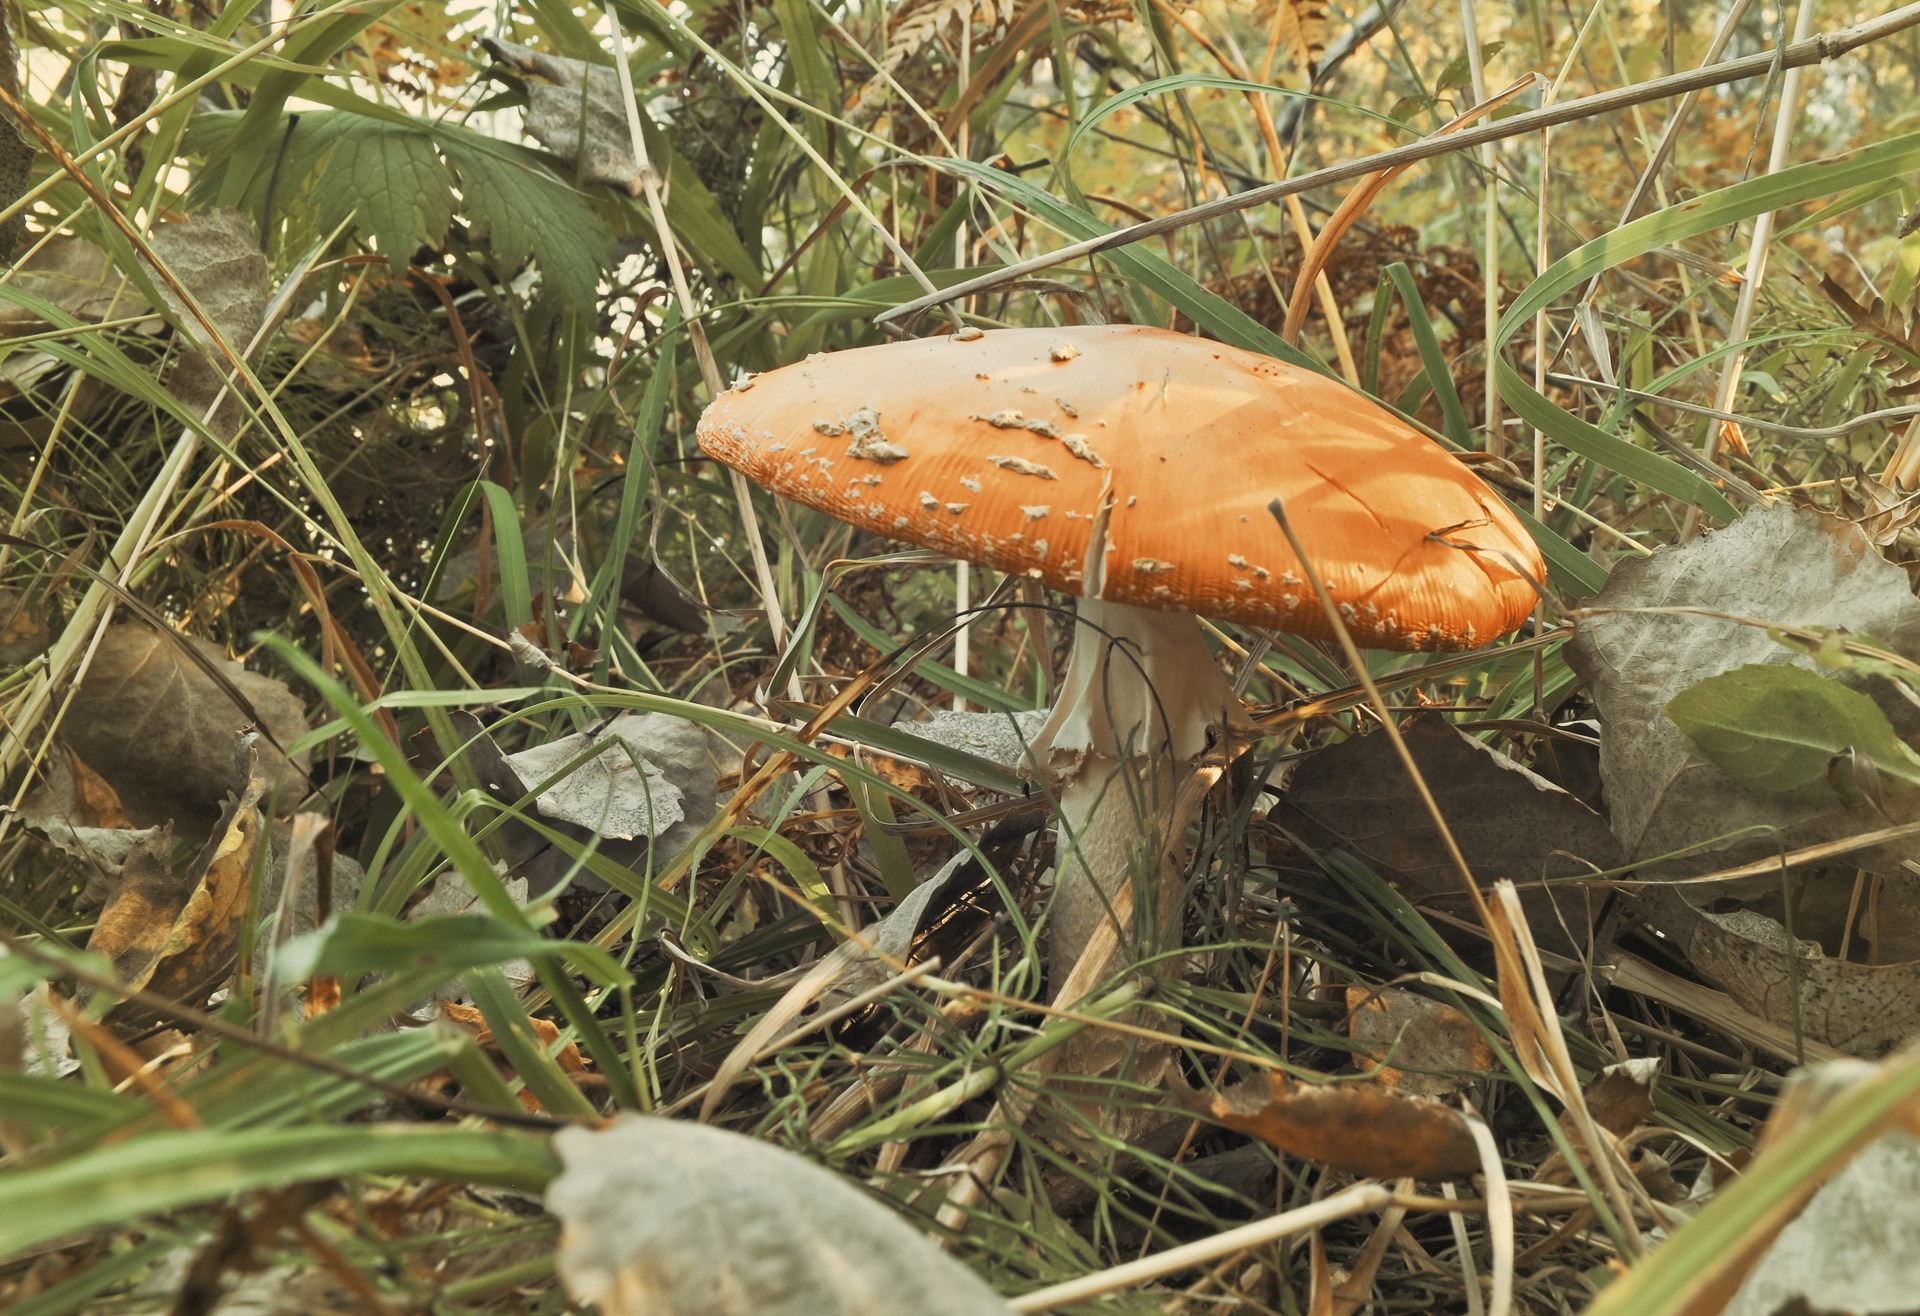
nature, forest, plant, stem, environment, herb, natural, autumn, botany, mushroom, agriculture, botanical, fauna, outdoors, fungus, vegetation, fly agaric, woodland, horticulture, habitat, agaric, bolete, ecosystem, organic, agaricus, matsutake, edible mushroom, natural environment, medicinal mushroom, agaricomycetes, agaricaceae, penny bun